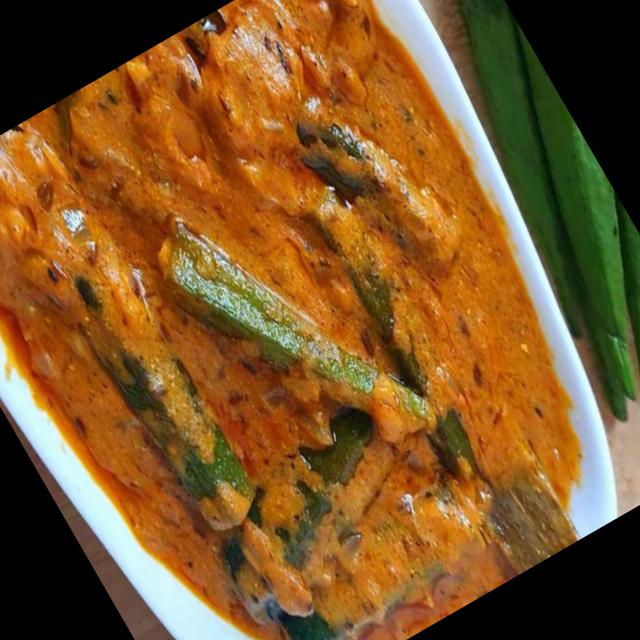
Dish: bhindi_masala